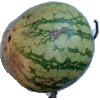
Label: watermelon